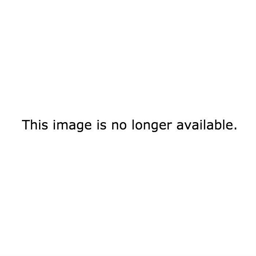
the only thing that might feel longer than making this costume is sitting through action film .